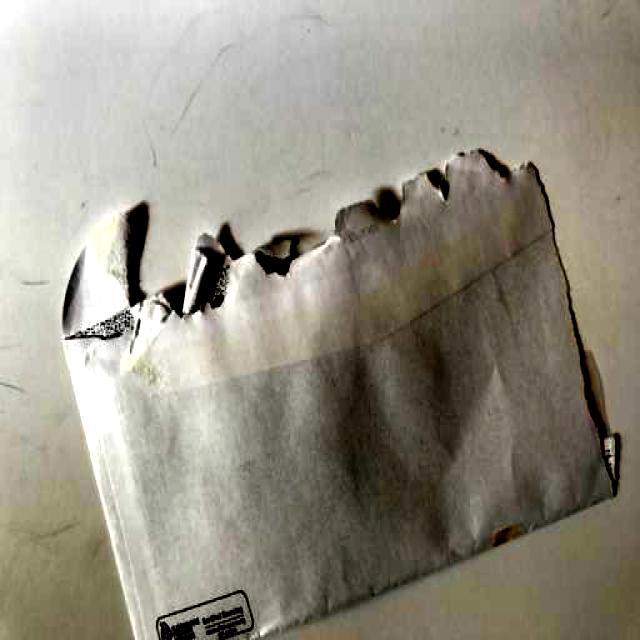
Label: Paper